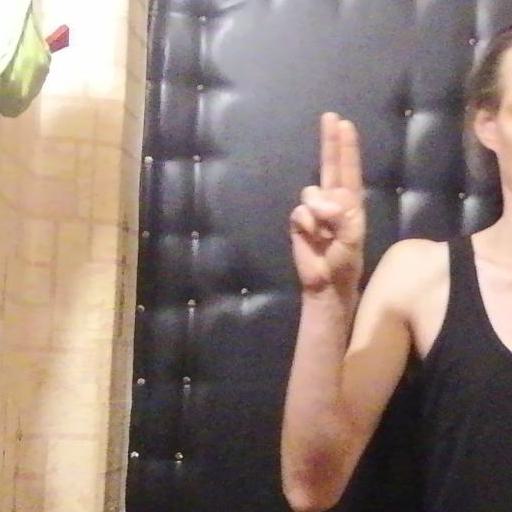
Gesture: two_up